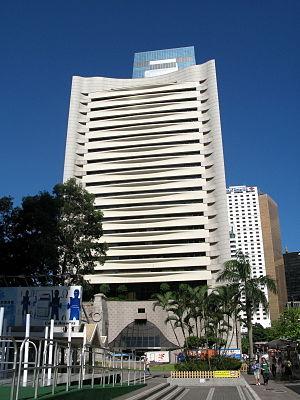
Harry Seidler était un architecte australien d'origine autrichienne, qui est considéré comme l'un des principaux représentants du modernisme en Australie et le premier architecte à exprimer pleinement les principes du Bauhaus.